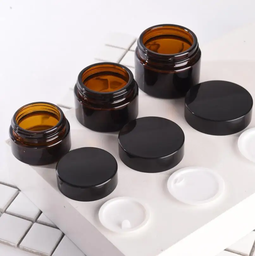
Label: glass